Walton Hill

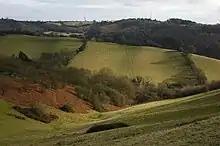
View from the path to Calcot Hill over the valley that contains Shut Mill Lane towards Great Farley Wood and Romsley Hill.

Further along the lane the hill can be accessed on foot via the long bricked paved driveway to Walton Hill Farm. From the same lane, about halfway to the Hollybush, is Sling Common near the entrance to Calcot Hill Farm on Calcot Hill, which gives access to the summit of Walton Hill along a footpath which follows a ridge through private farm land, leading to Walton Hill Farm, where the path enters the National Trust land on the summit of Walton Hill.